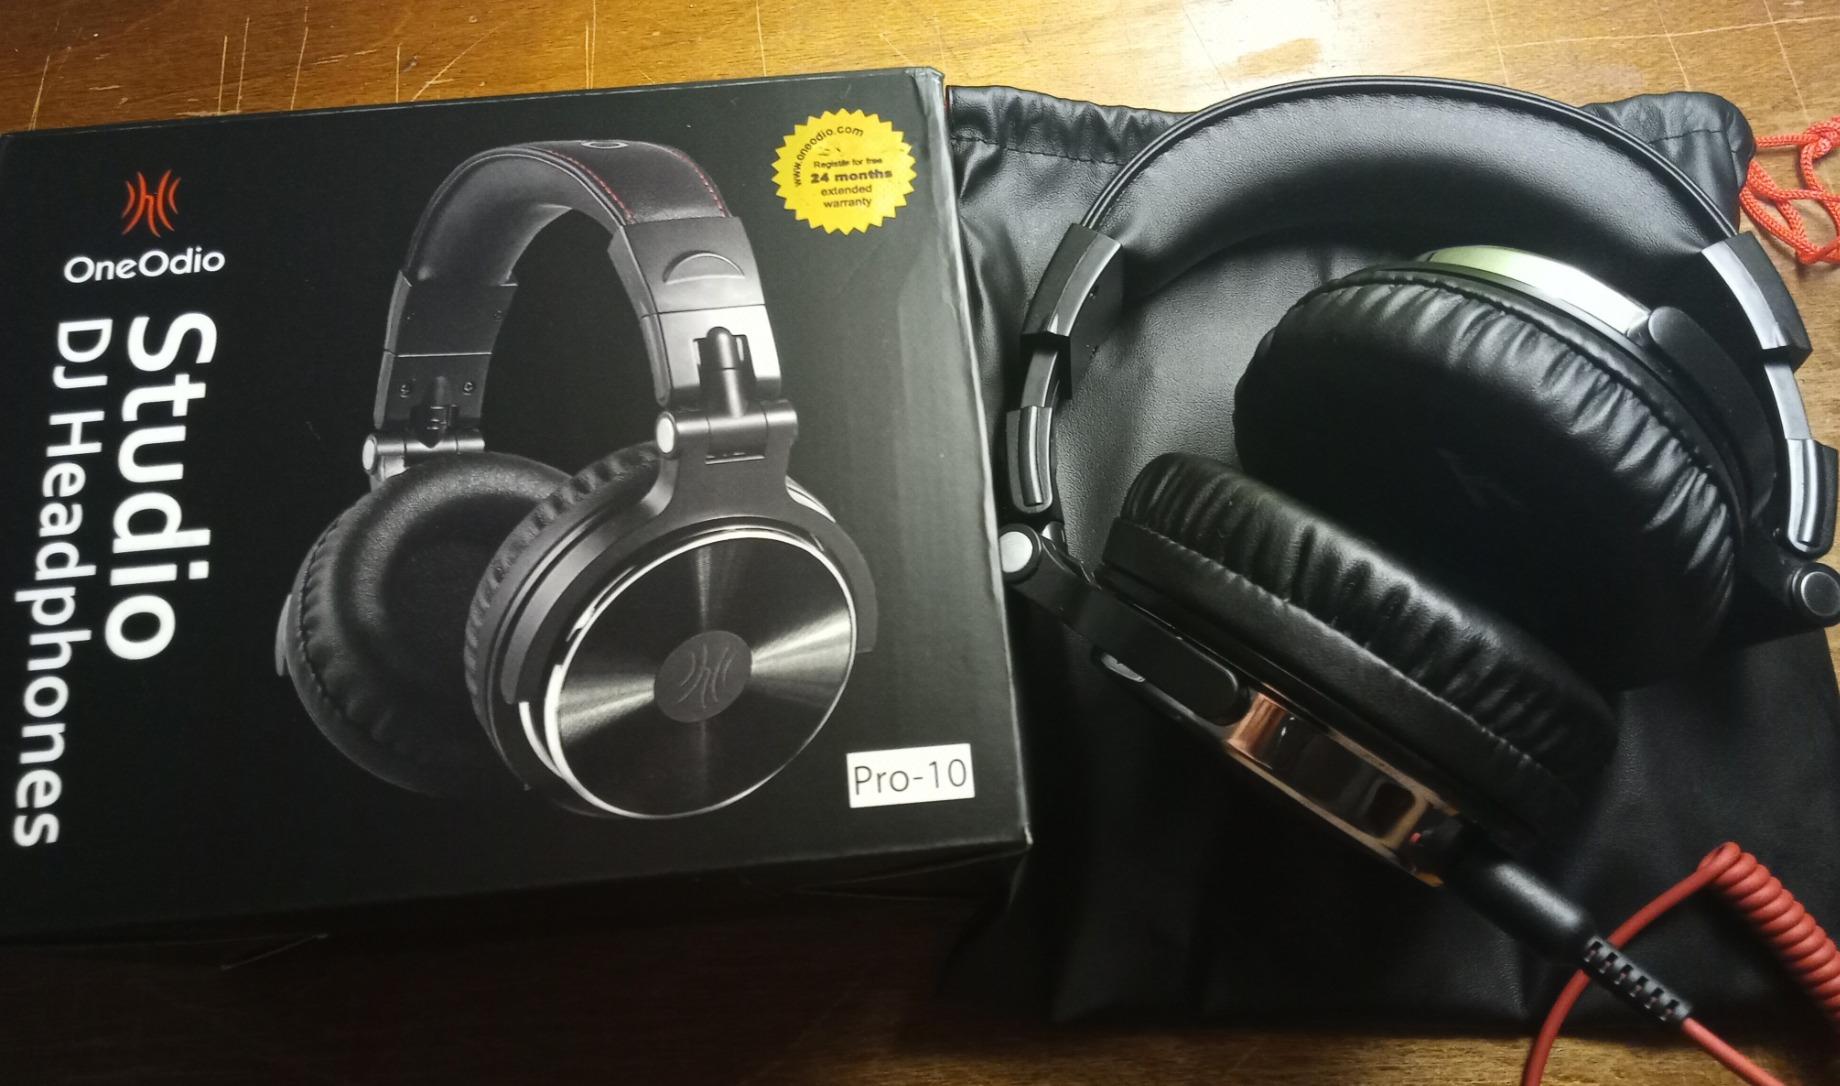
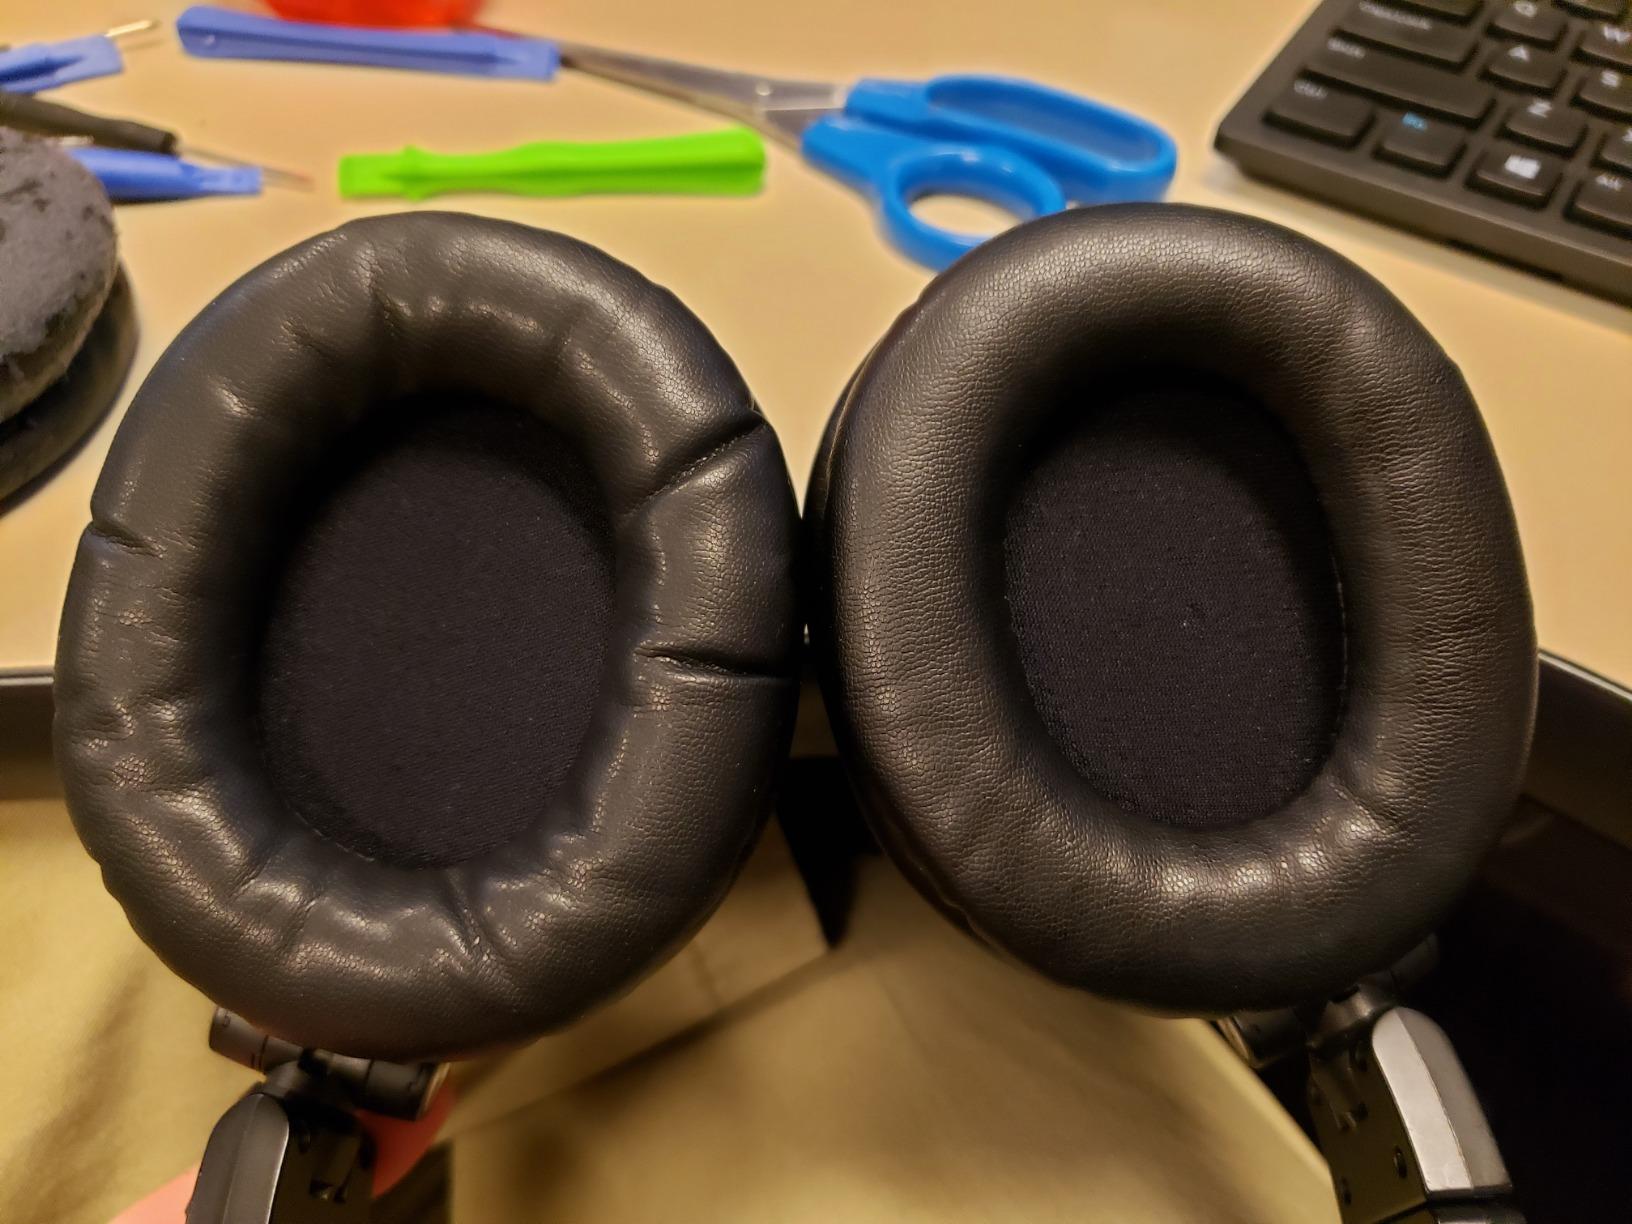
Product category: headphones
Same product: no